High Middle Ages

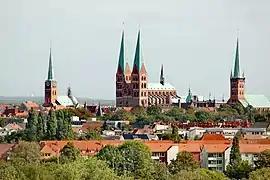
Lübeck, de facto capital of the Hanseatic League

In Northern Europe, the Hanseatic League, a federation of free cities to advance trade by sea, was founded in the 12th century, with the foundation of the city of Lübeck, which would later dominate the League, in 1158–1159. Many northern cities of the Holy Roman Empire became Hanseatic cities, including Amsterdam, Cologne, Bremen, Hanover and Berlin. Hanseatic cities outside the Holy Roman Empire were, for instance, Bruges and the Polish city of Gdańsk (Danzig), as well as Königsberg, capital of the monastic state of the Teutonic Knights. In Bergen, Norway and Veliky Novgorod, Russia the league had factories and middlemen. In this period the Germans started colonising Europe beyond the Empire, into Prussia and Silesia.